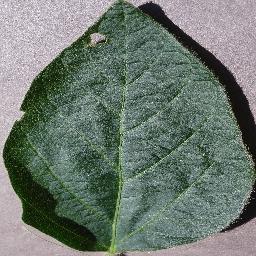
Label: Soybean___healthy